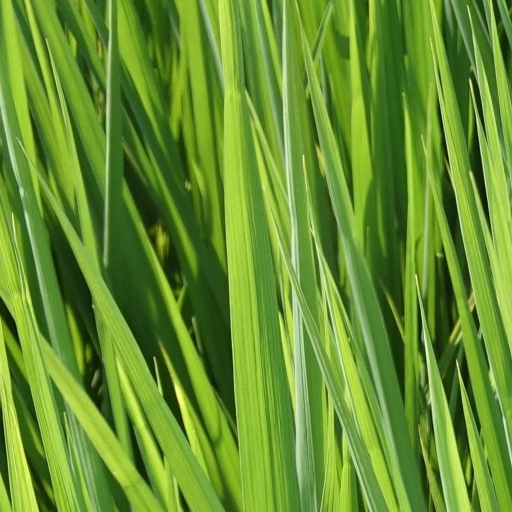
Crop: rice